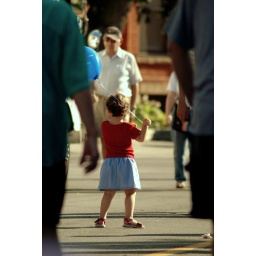
A little girl lost in the crowd at a local street fair